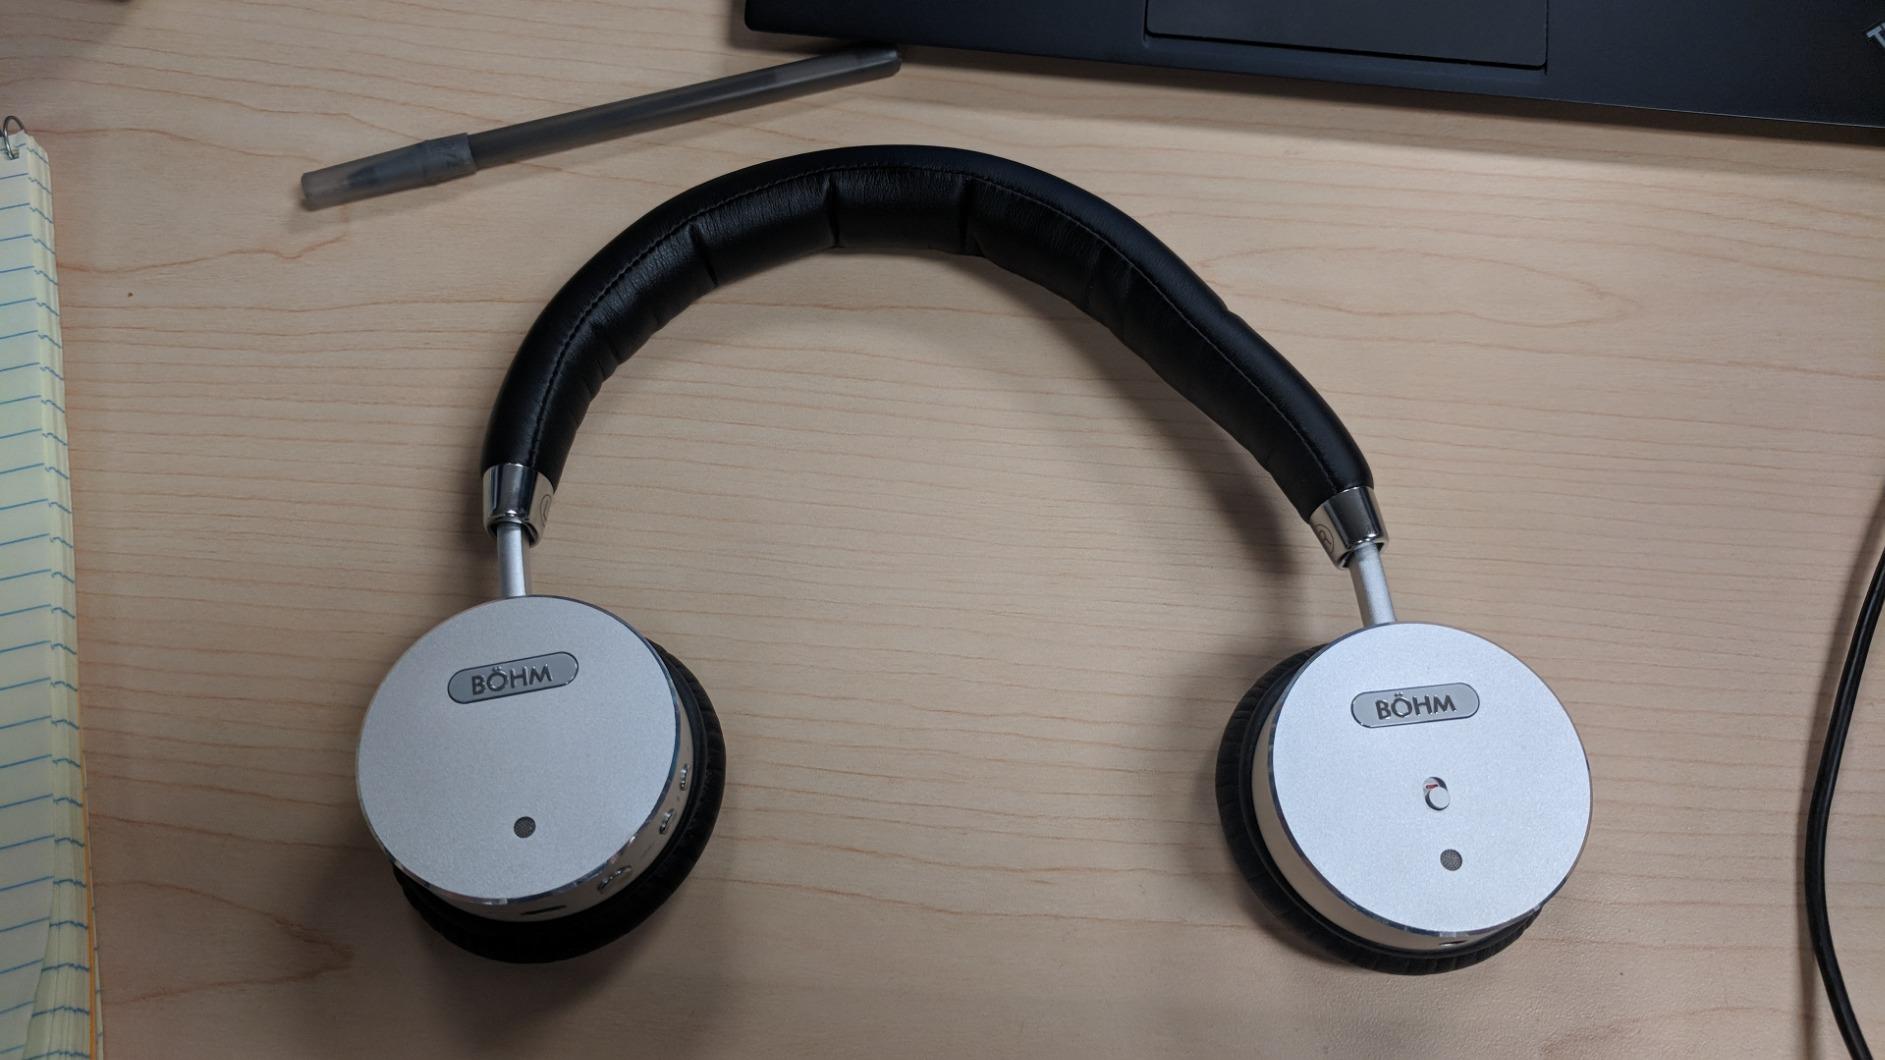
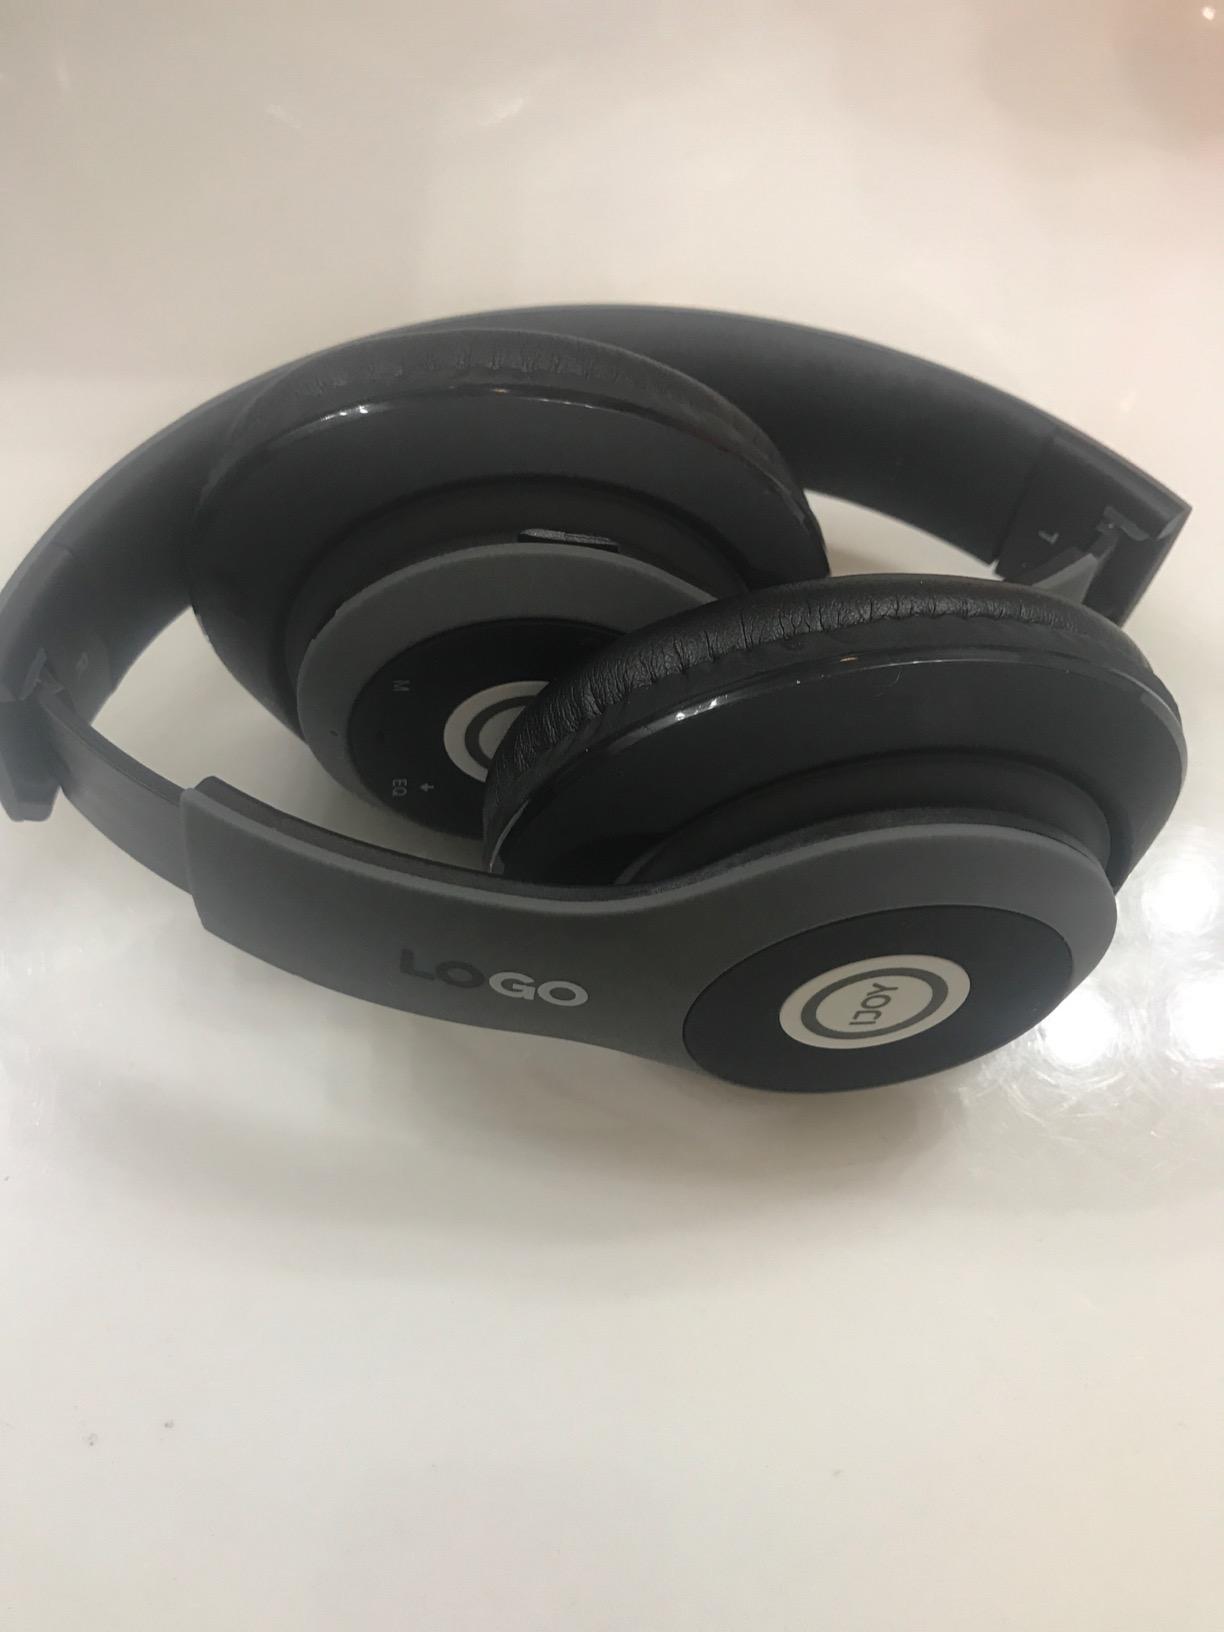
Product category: headphones
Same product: no